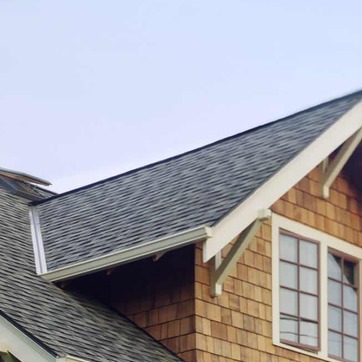
Material: other